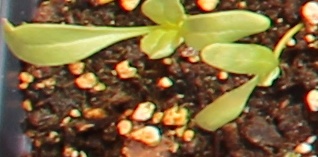
Label: Sugar beet